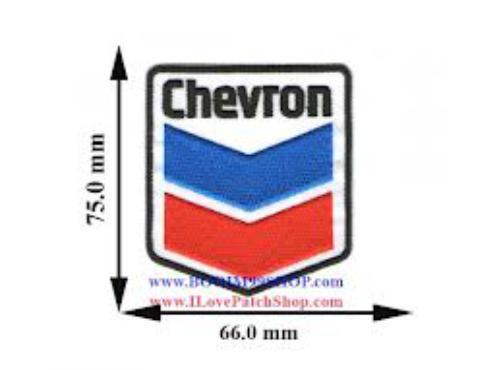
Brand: Chevron
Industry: Transportation